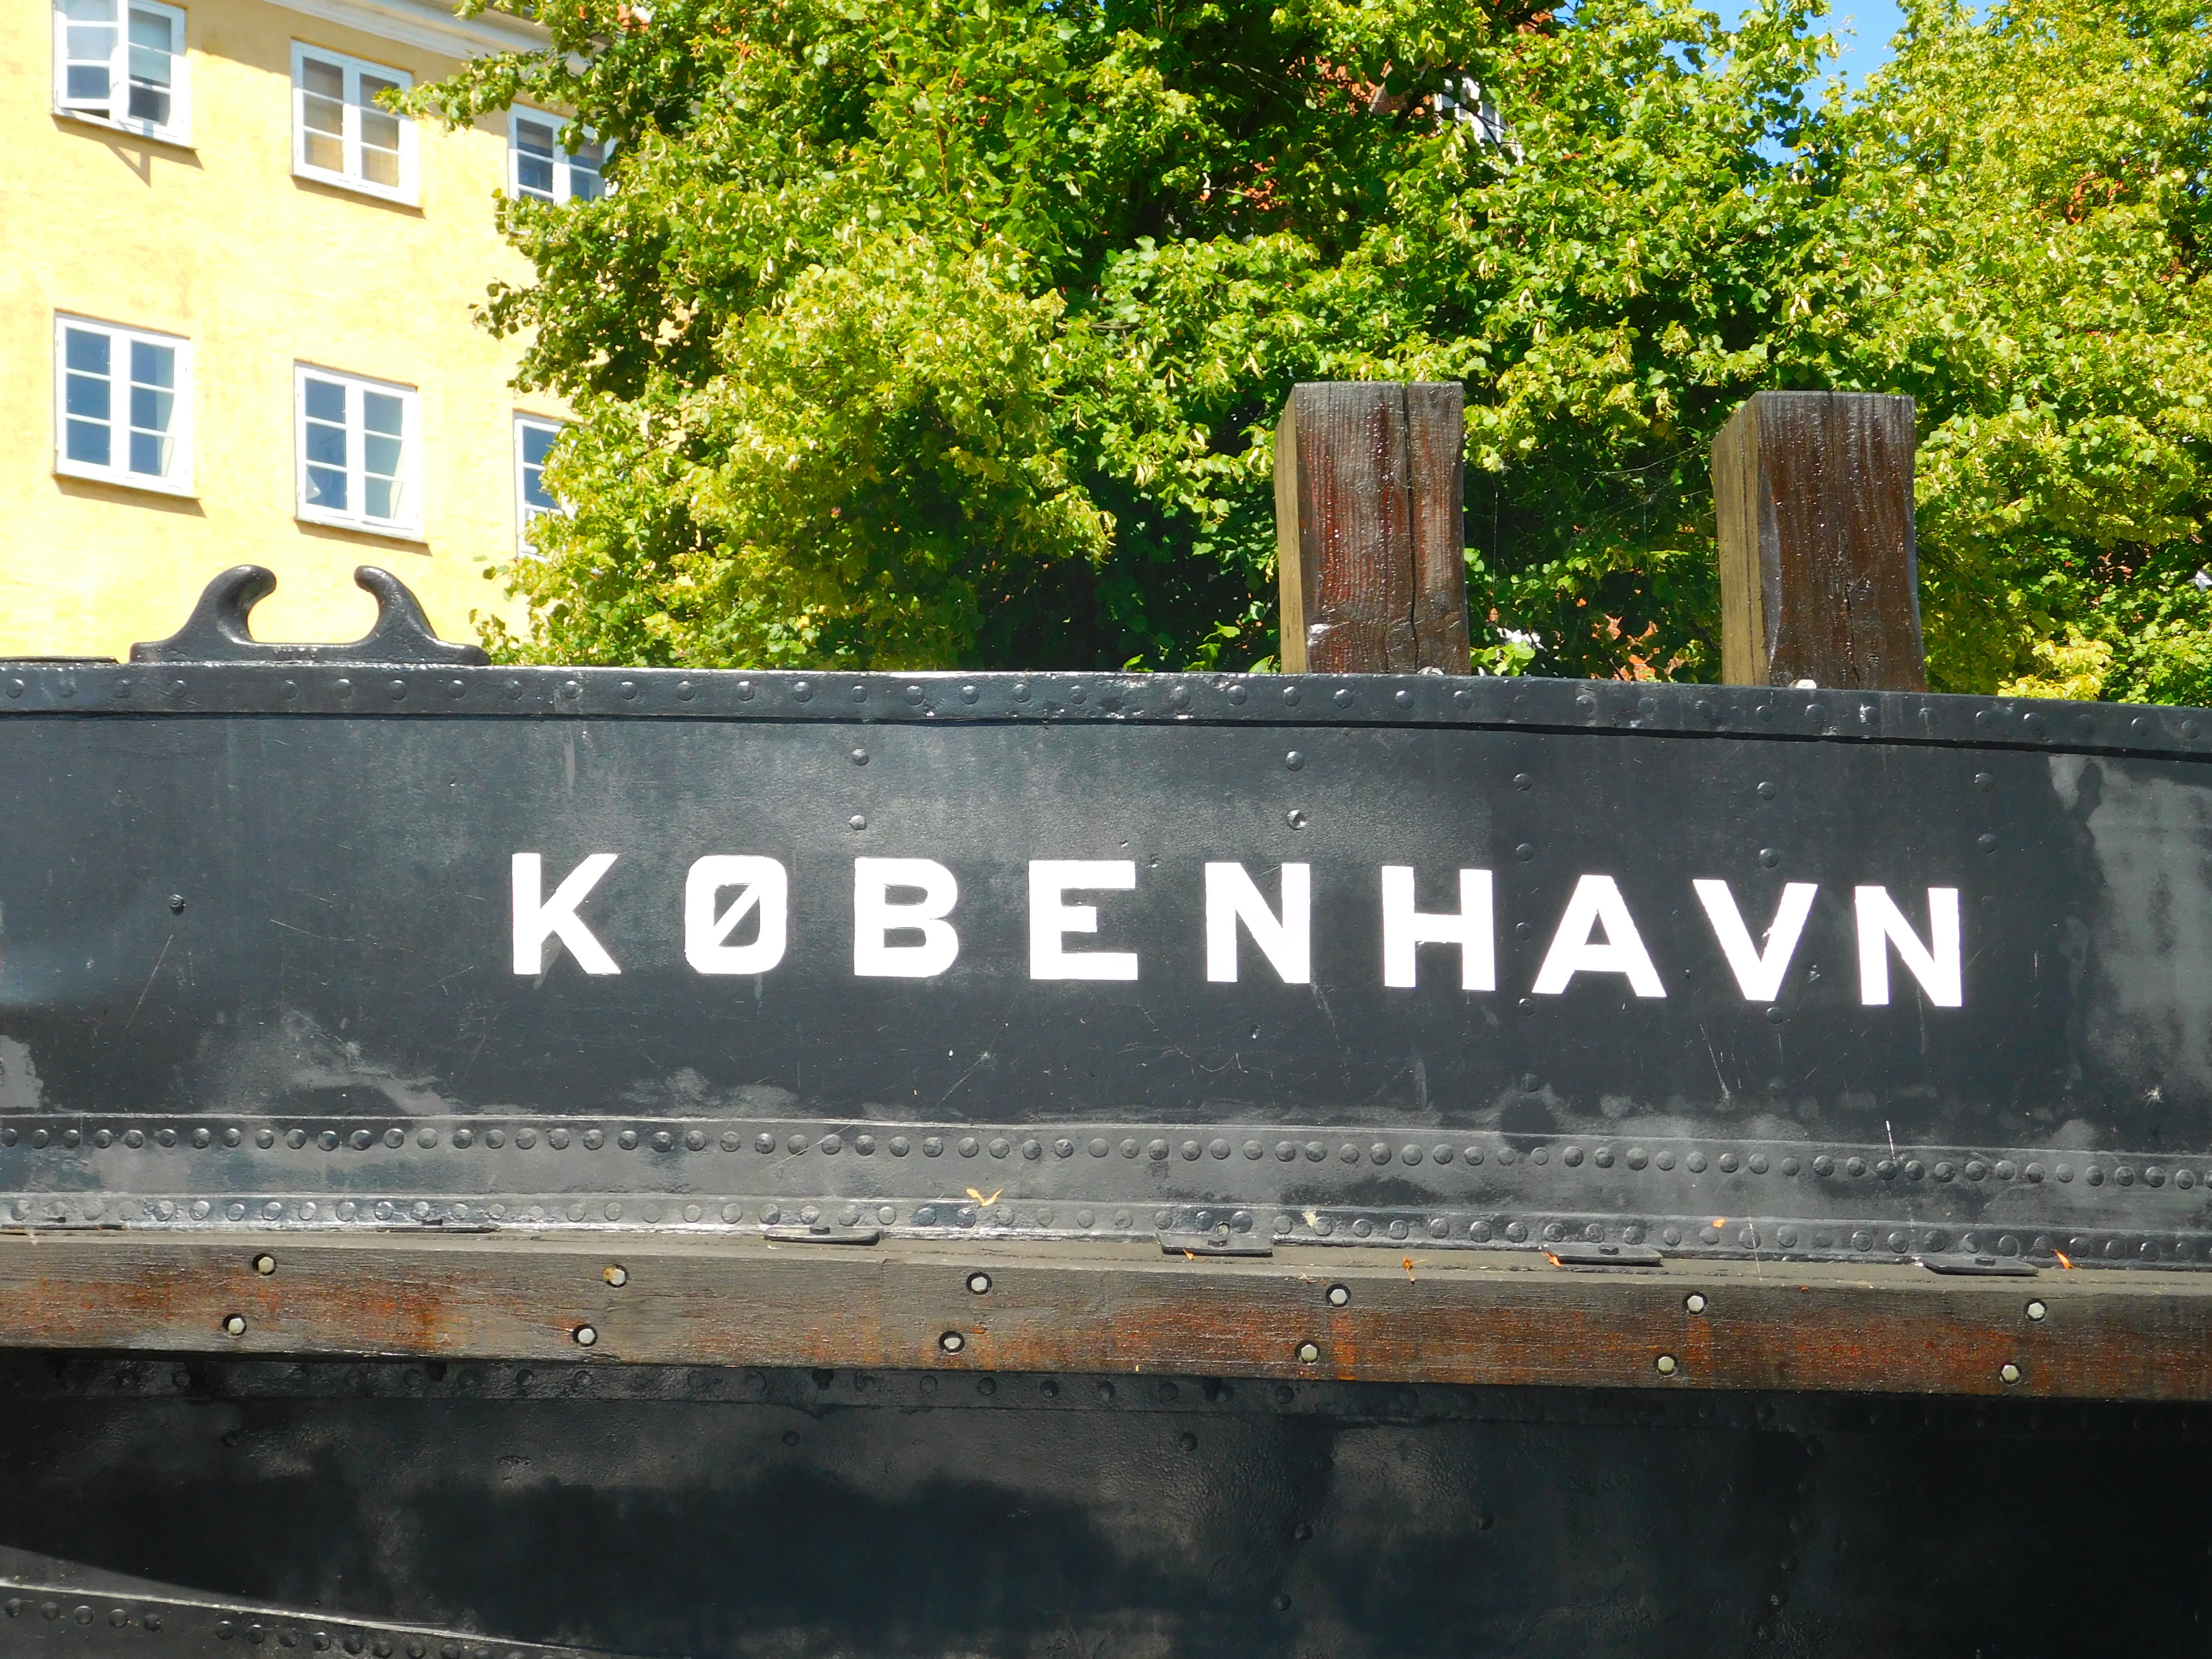
tree, boat, wall, asphalt, sign, vehicle, signage, denmark, copenhagen, automotive exterior